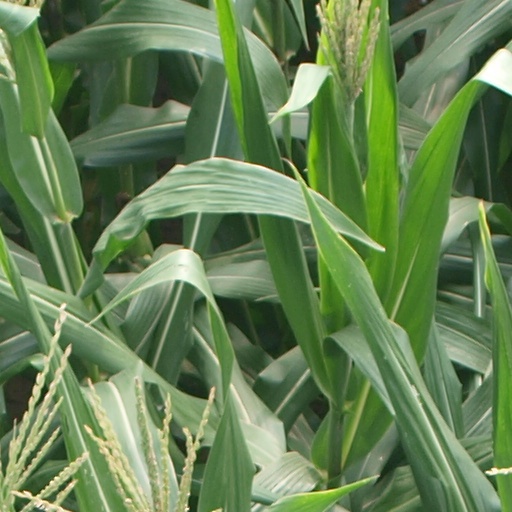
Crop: maize; corn